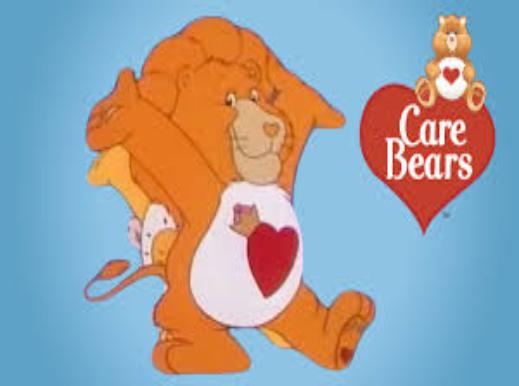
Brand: Care Bears
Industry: Clothes